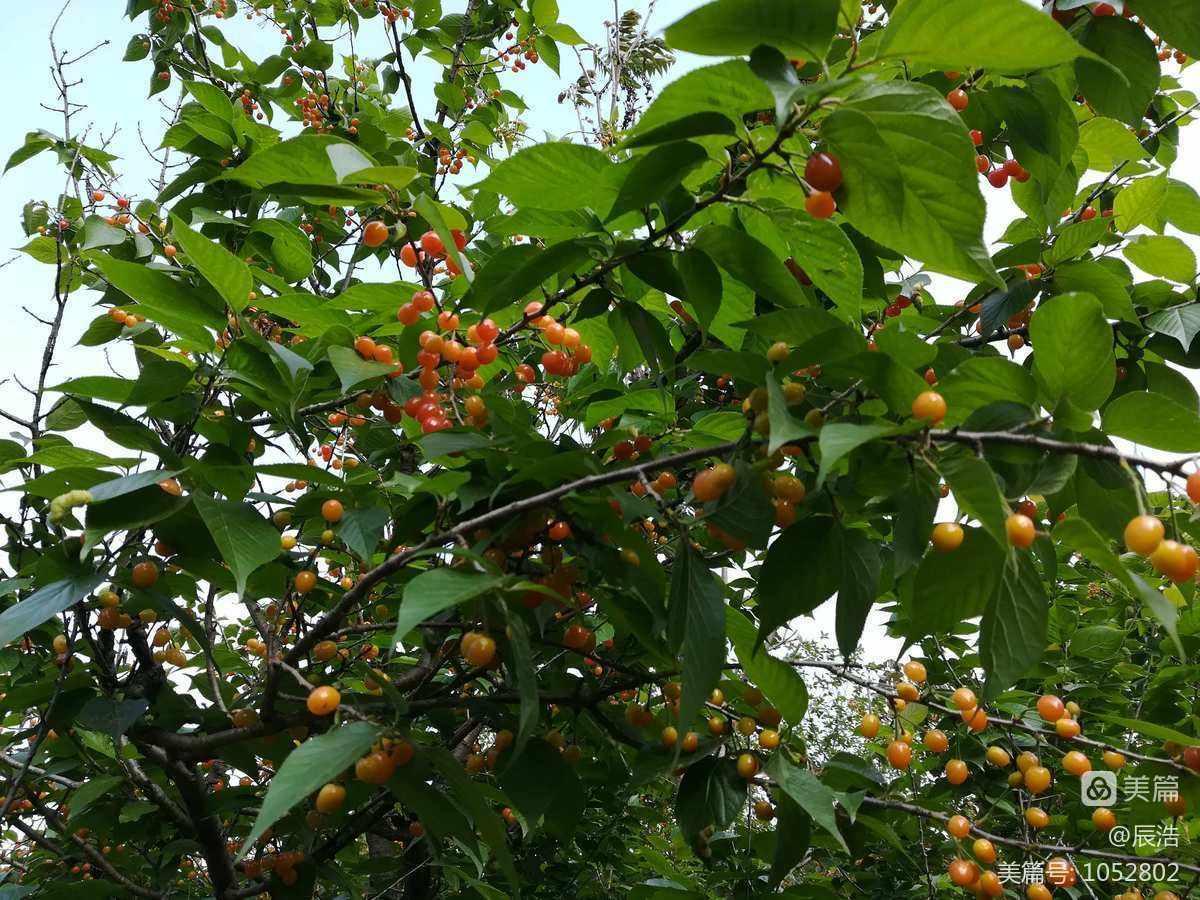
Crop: cherry
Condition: healthy